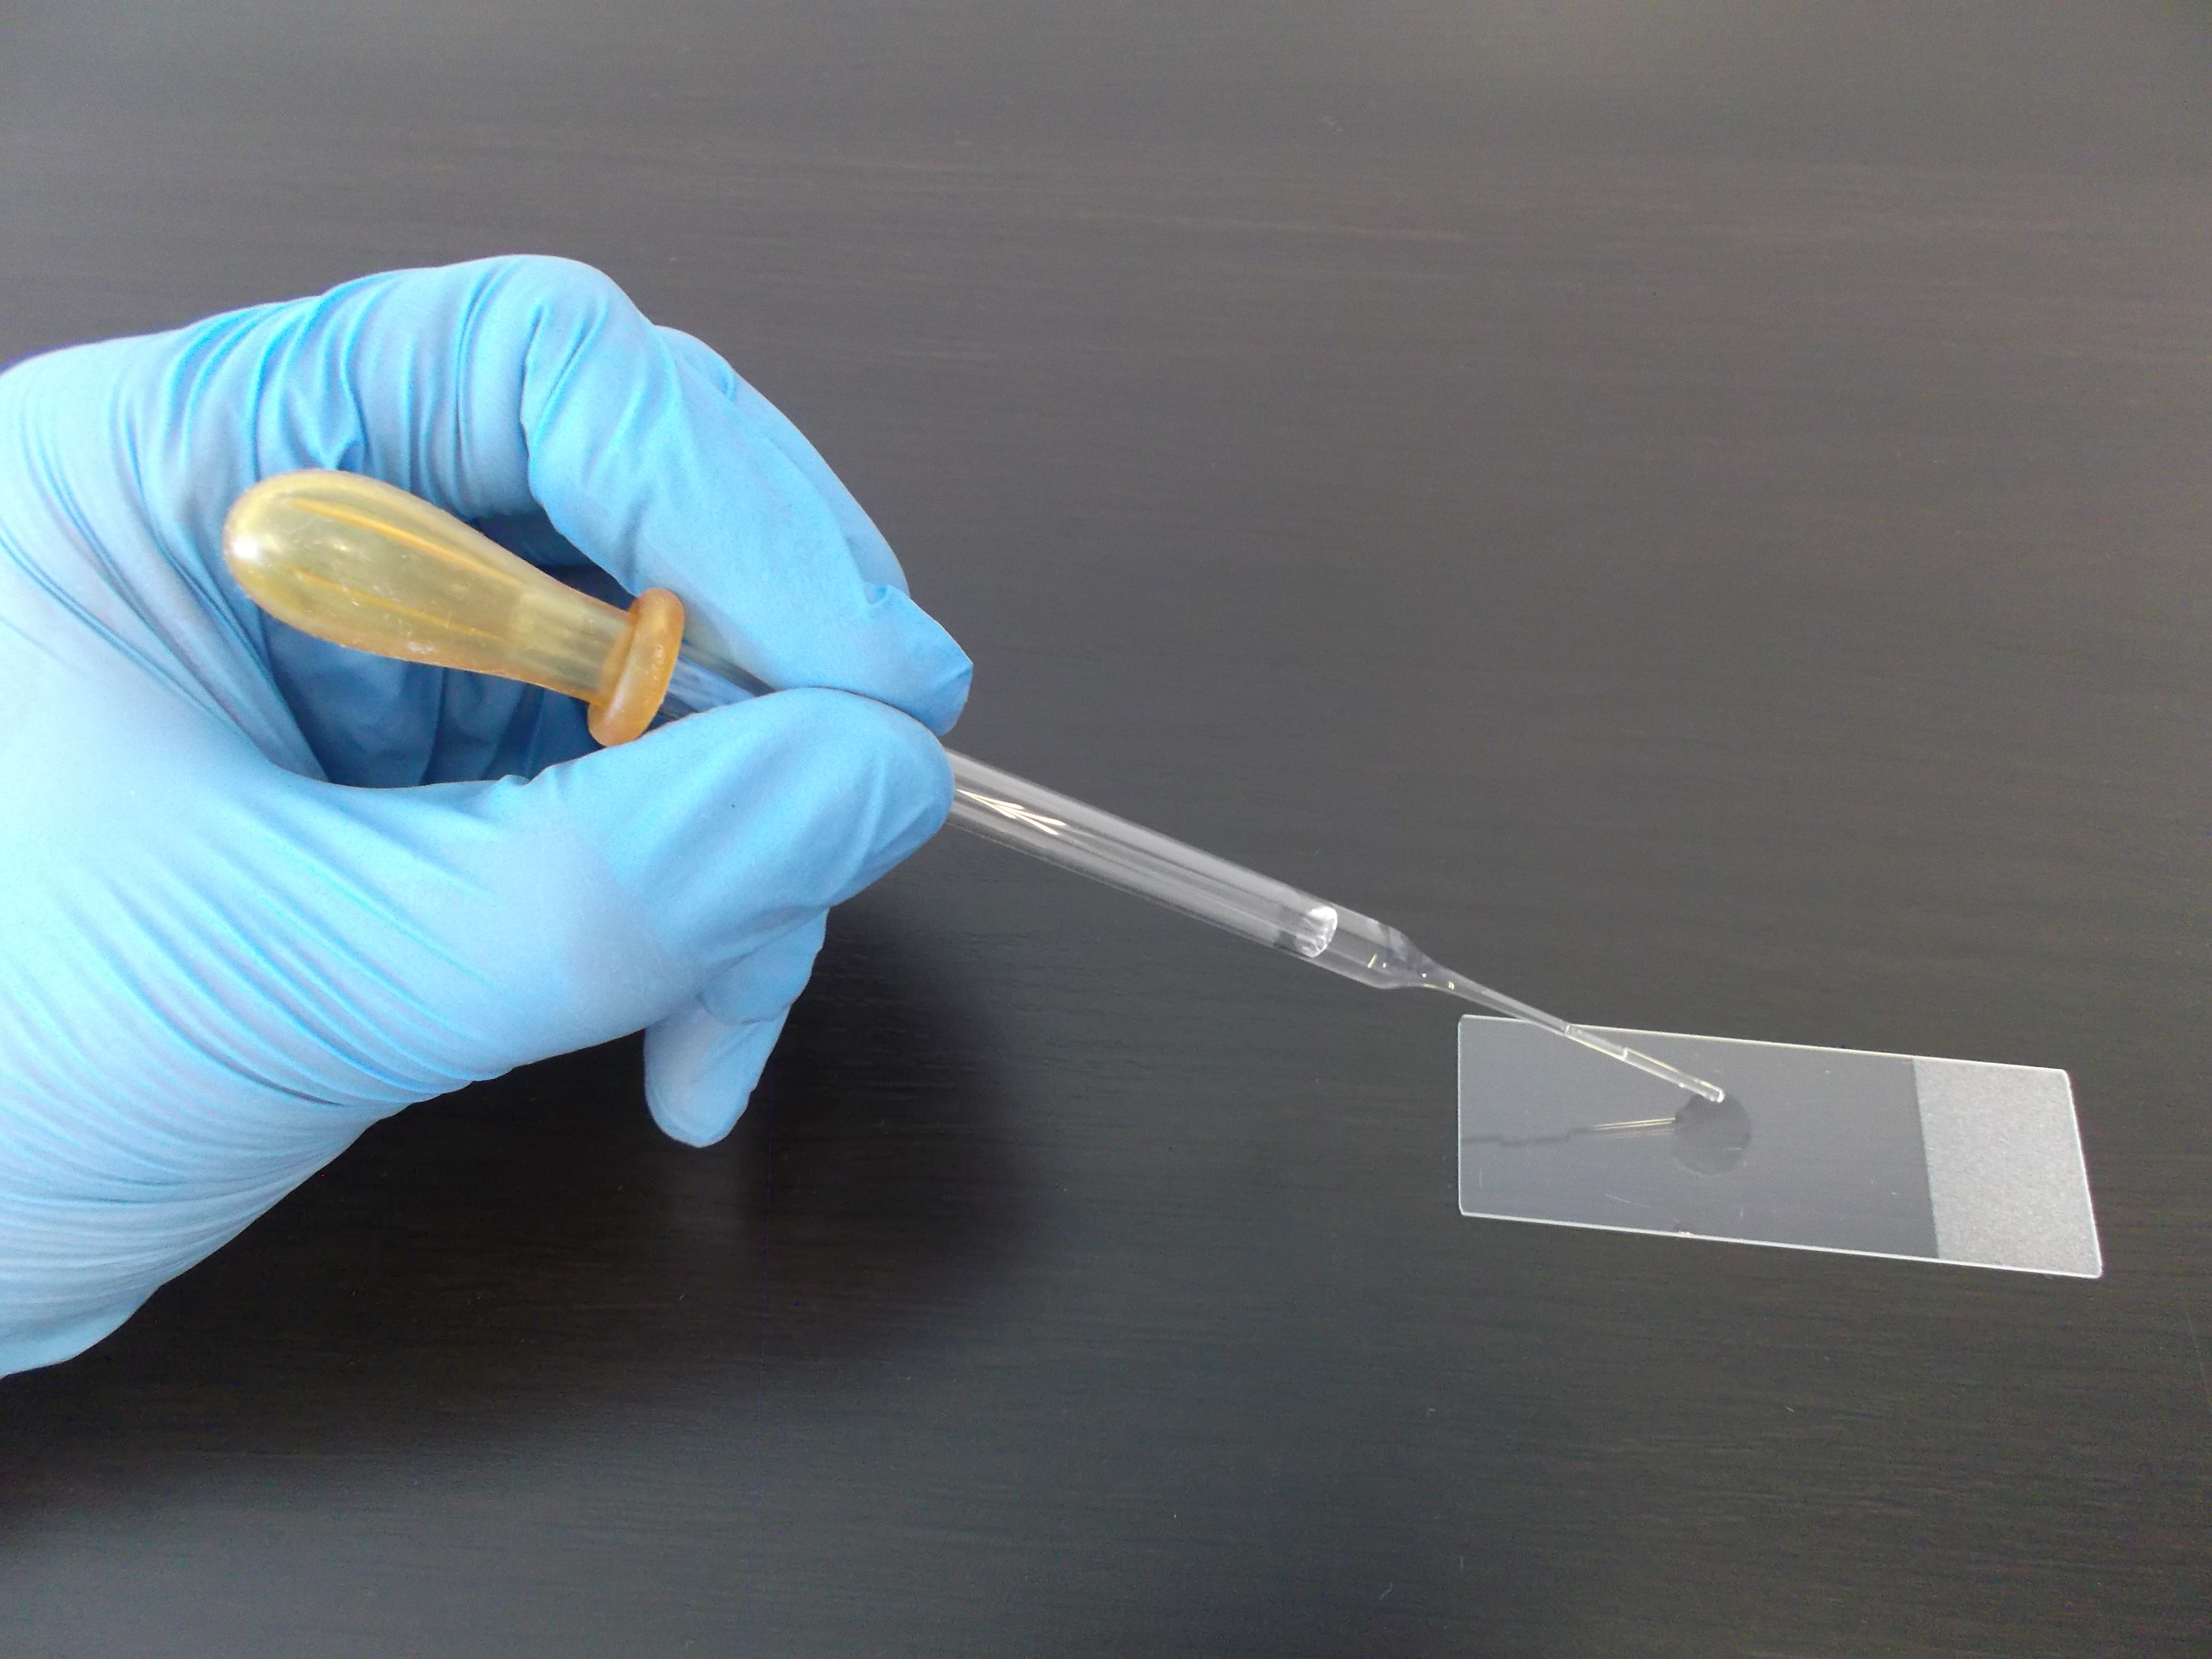
This image was uploaded as part of Wiki Loves e-textbooks contest in Poland.
Specialty: lab-equipment
Image credit: Witia